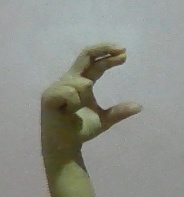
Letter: thal